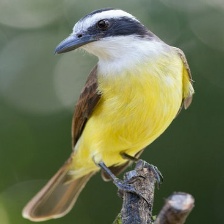
Species: GREAT KISKADEE
Scientific name: PITANGUS SULPHURATUS